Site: brandenburg
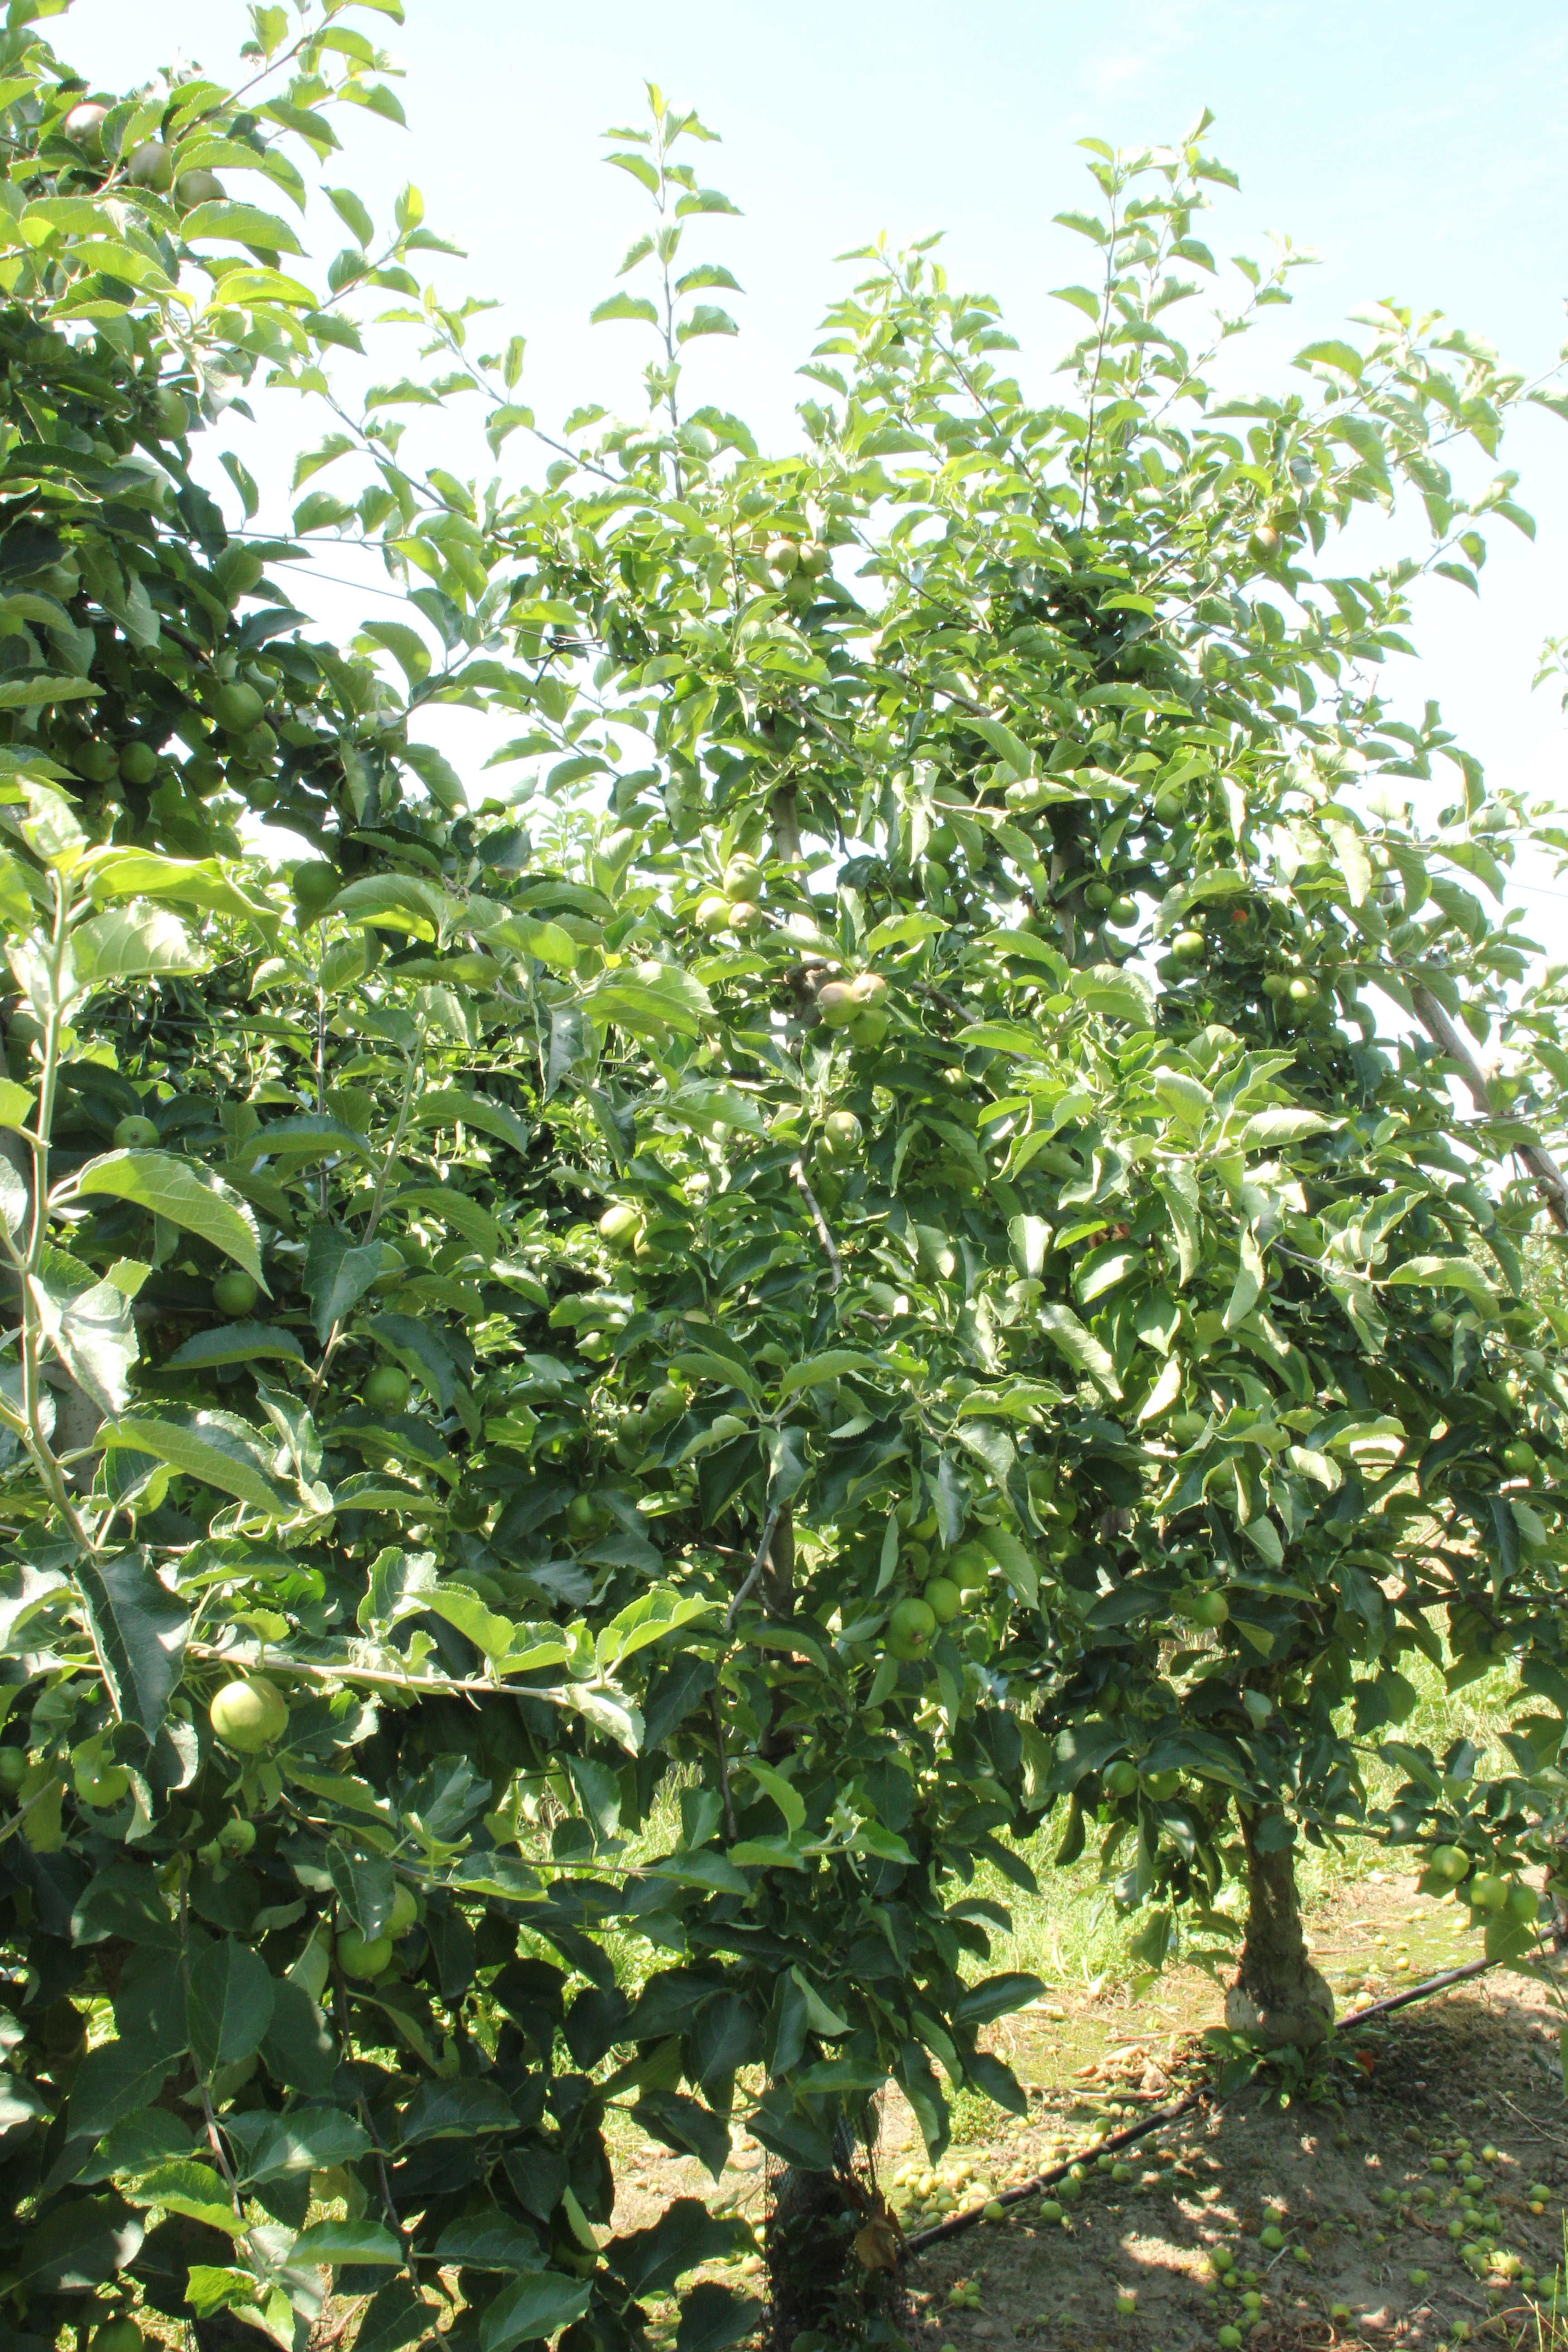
Growth stage (BBCH 74): Development of fruit